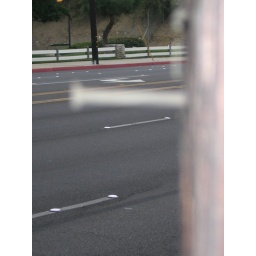
A nail in a telephone pole